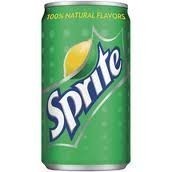
Item Name: Sprite Soda 7.5oz Mini Cans 3/8 Packs (24 Cans) Small
Bullet Point 1: Low Caffeine Content: This Sprite soda has low caffeine content for a refreshing drink without the jitters.
Bullet Point 2: Made by Coca-Cola: This Sprite soda is made by the iconic Coca-Cola brand known for its quality beverages.
Bullet Point 3: Convenient Mini Cans: These 7.5 fluid ounce mini cans are perfect for on-the-go consumption or stocking up.
Bullet Point 4: Trusted Sprite Flavor: Enjoy the classic Sprite lemon-lime flavor that has been a favorite for decades.
Bullet Point 5: Safety Packaging: These mini cans are safely packaged in a 13.15 pound case with no artificial sweeteners.
Value: 180.0
Unit: Fl Oz

Price: 15.39